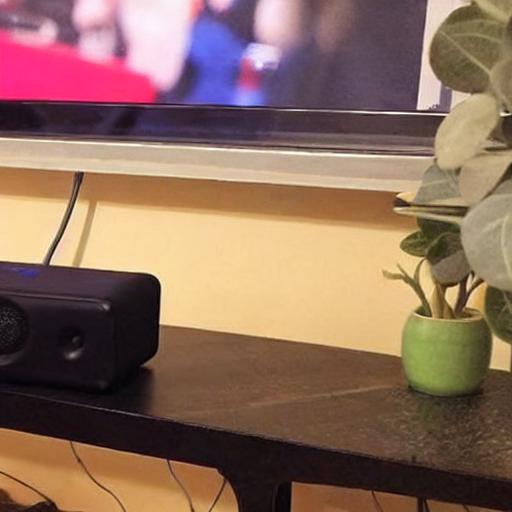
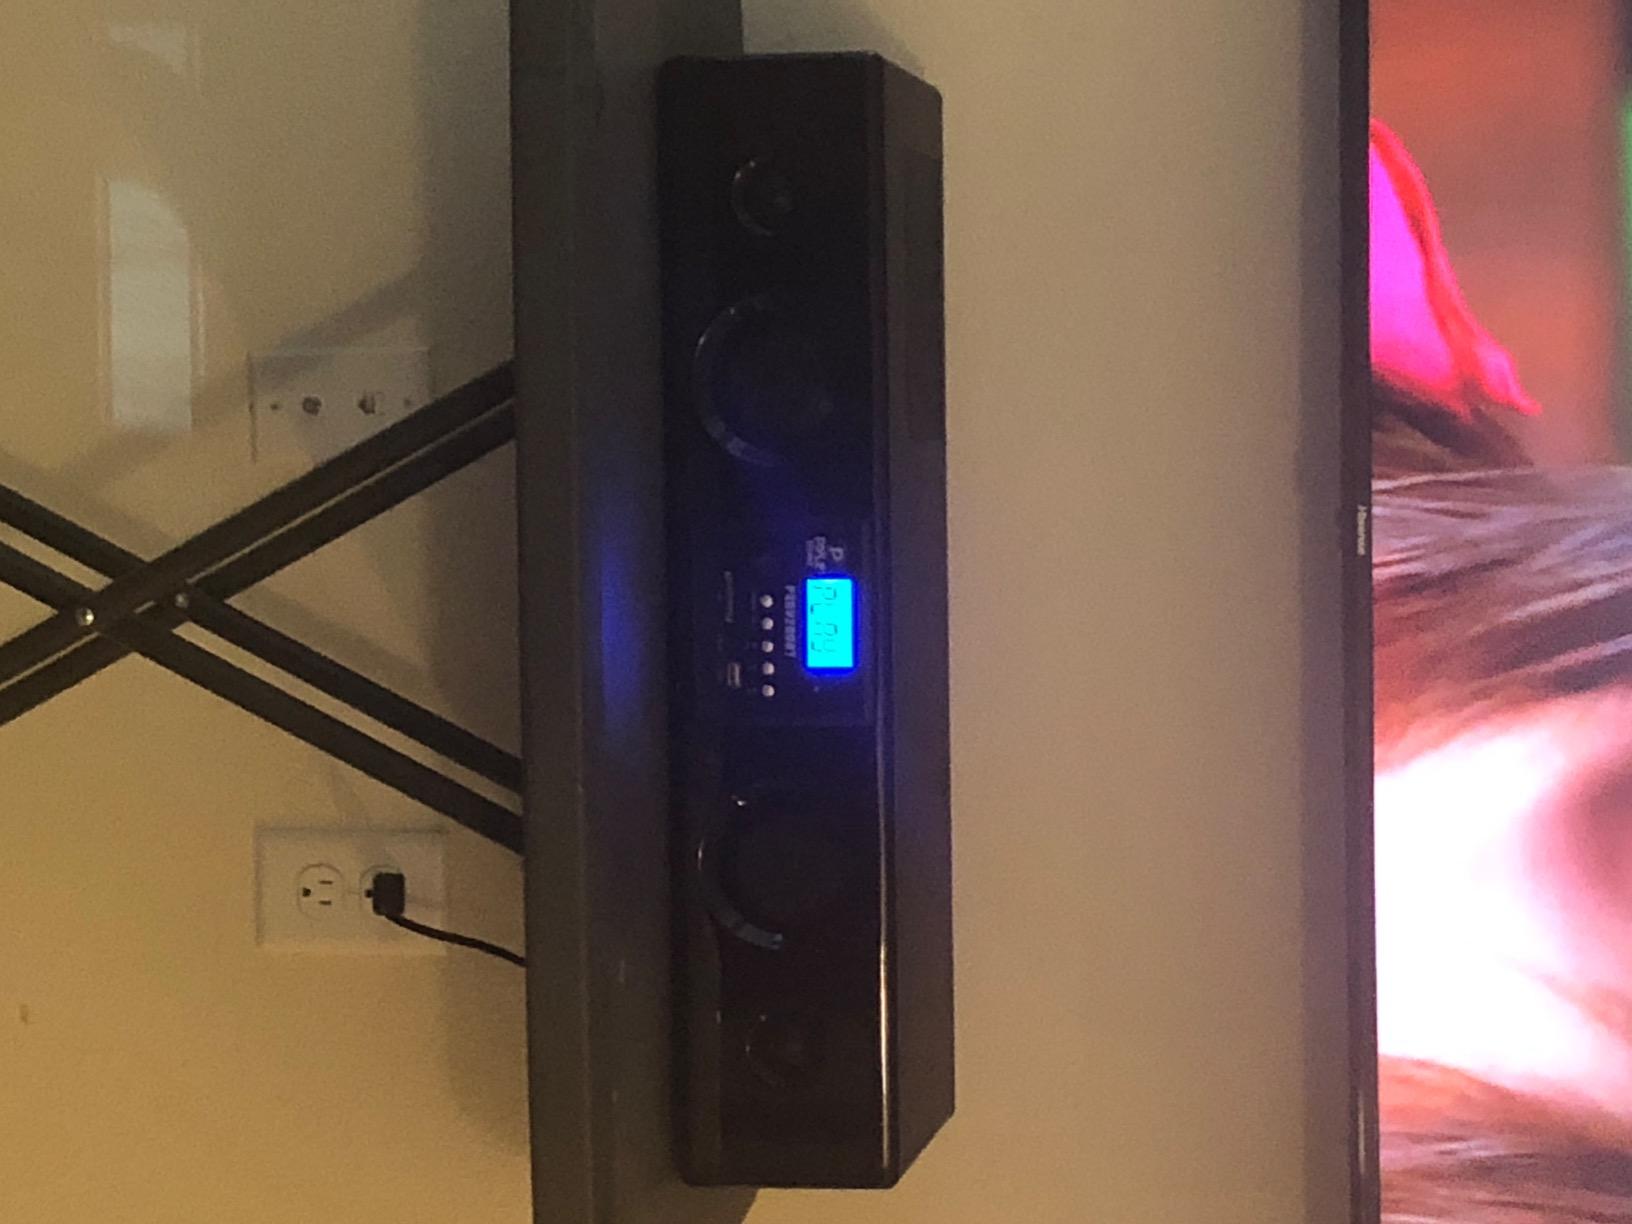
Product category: speaker
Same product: no